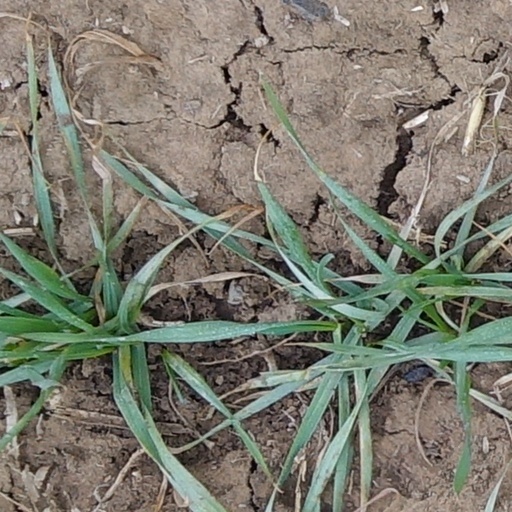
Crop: wheat